Traill Green

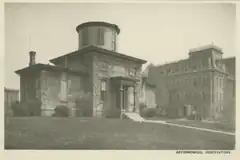
The observatory at Lafayette College that Green donated

Immediately following his graduation, Green was appointed to the Philadelphia dispensary, where he worked for one year before opening up his own medical practice in Easton. Knowledgeable in the field of medicine, Green was asked in 1837 by the newly-formed Lafayette College if he would become the school's professor of chemistry, a role in which he taught for another four years. Following this stint with Lafayette, Green served on the chair of natural sciences at Marshall College from 1841 to 1848, where he pursued his interests in botany.